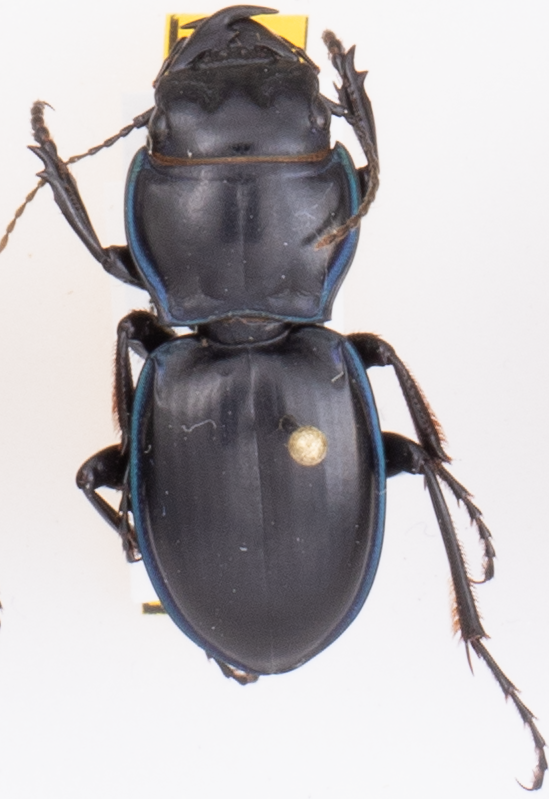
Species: Pasimachus elongatus
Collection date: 2018-09-13
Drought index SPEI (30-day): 1.69
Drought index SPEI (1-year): -0.9
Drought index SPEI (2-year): -0.922